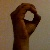
The image shows a hand gesture representing the letter 'O' in Indian Sign Language.